2001 Motorola 220

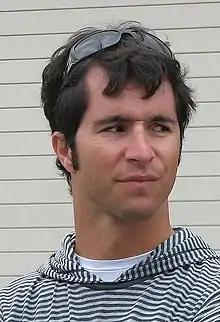
Bruno Junqueira "(pictured in 2009)" led the final ten laps of the race and took his first career victory in CART

Gidley was briefly knocked unconscious by the impact, but he awoke by the time safety officials came to his aid and he communicated with his team over the radio. Safety workers spent ten minutes extricating Gidley from his wrecked car. He was transported via ambulance to the HSHS St. Nicholas Hospital in Sheboygan, Wisconsin, for precautionary x-rays to his neck and had a CT scan. Jourdain, Fittipaldi, and Bräck entered the pit lane to make stops for fuel during the caution. Castroneves chose not to make a pit stop, and he led the field at the lap-29 restart, followed by Carpentier and de Ferran. Carpentier lost second to de Ferran at turn twelve and he then dropped to fifth after da Matta and Moreno passed him. Franchitti had lost radio communication with his team, and smoke bellowed from the rear of his car due to an engine failed leaving the second corner on lap 32. He pulled off the track at the next turn to retire. Castroneves and his teammate de Ferran, along with all drivers who did not make their pit stops during the caution, entered the pit lane three laps later for fuel stops to enable them to reach the end of the race.